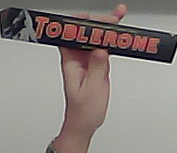
Product: toblerone_black